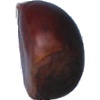
Label: Chestnut 1